Great Smoky Mountains

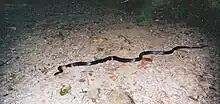
A black rat snake on a trail near Greenbriar

The Smokies are home to a diverse bird population due to the presence of multiple forest types. Species that thrive in southern hardwood forests, such as the red-eyed vireo, wood thrush, wild turkey, northern parula, ruby-throated hummingbird, and tufted titmouse, are found throughout the lower elevations and cove hardwood forests. Species more typical of cooler climates, such as the raven, winter wren, black-capped chickadee, yellow-bellied sapsucker, dark-eyed junco, and Blackburnian, chestnut-sided, and Canada warblers, are found in the spruce-fir and northern hardwood zones.